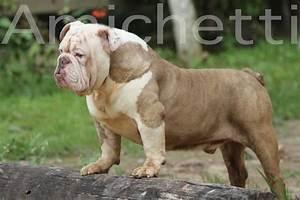
dog